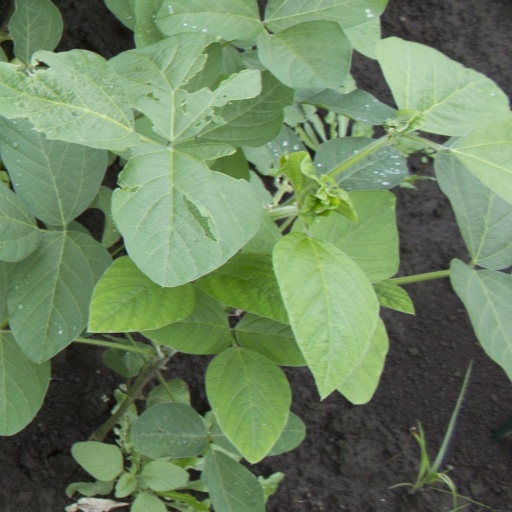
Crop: soybean